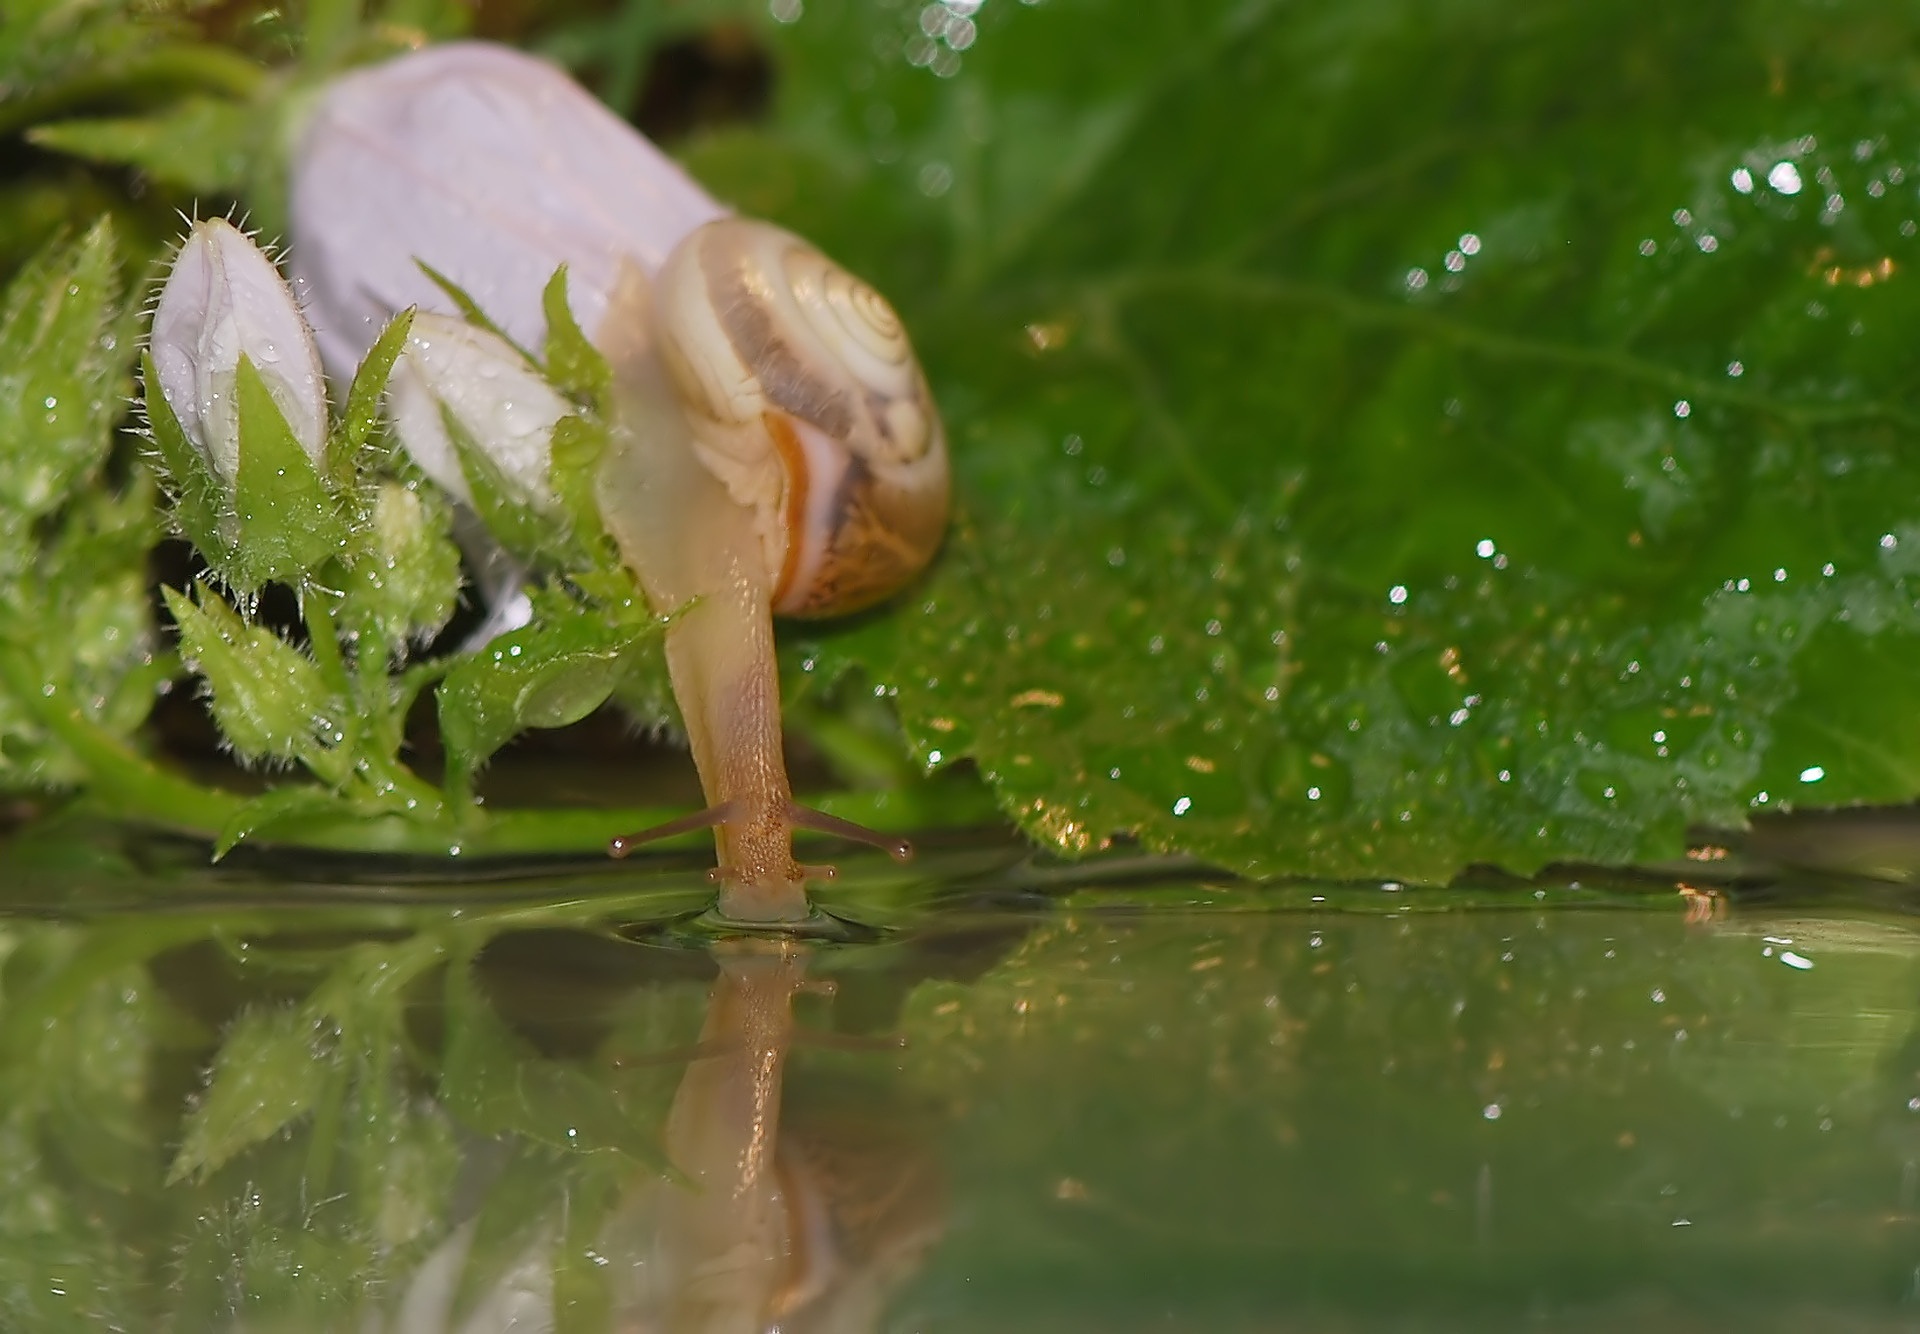
water, nature, forest, grass, leaf, flower, raindrop, animal, pond, wildlife, green, reflection, macro, drink, frog, amphibian, garden, close, fauna, shell, flowers, close up, mollusk, leaves, snail, creature, thirst, invertebrates, mirroring, macro photography, snail shells, slowly, snail shell